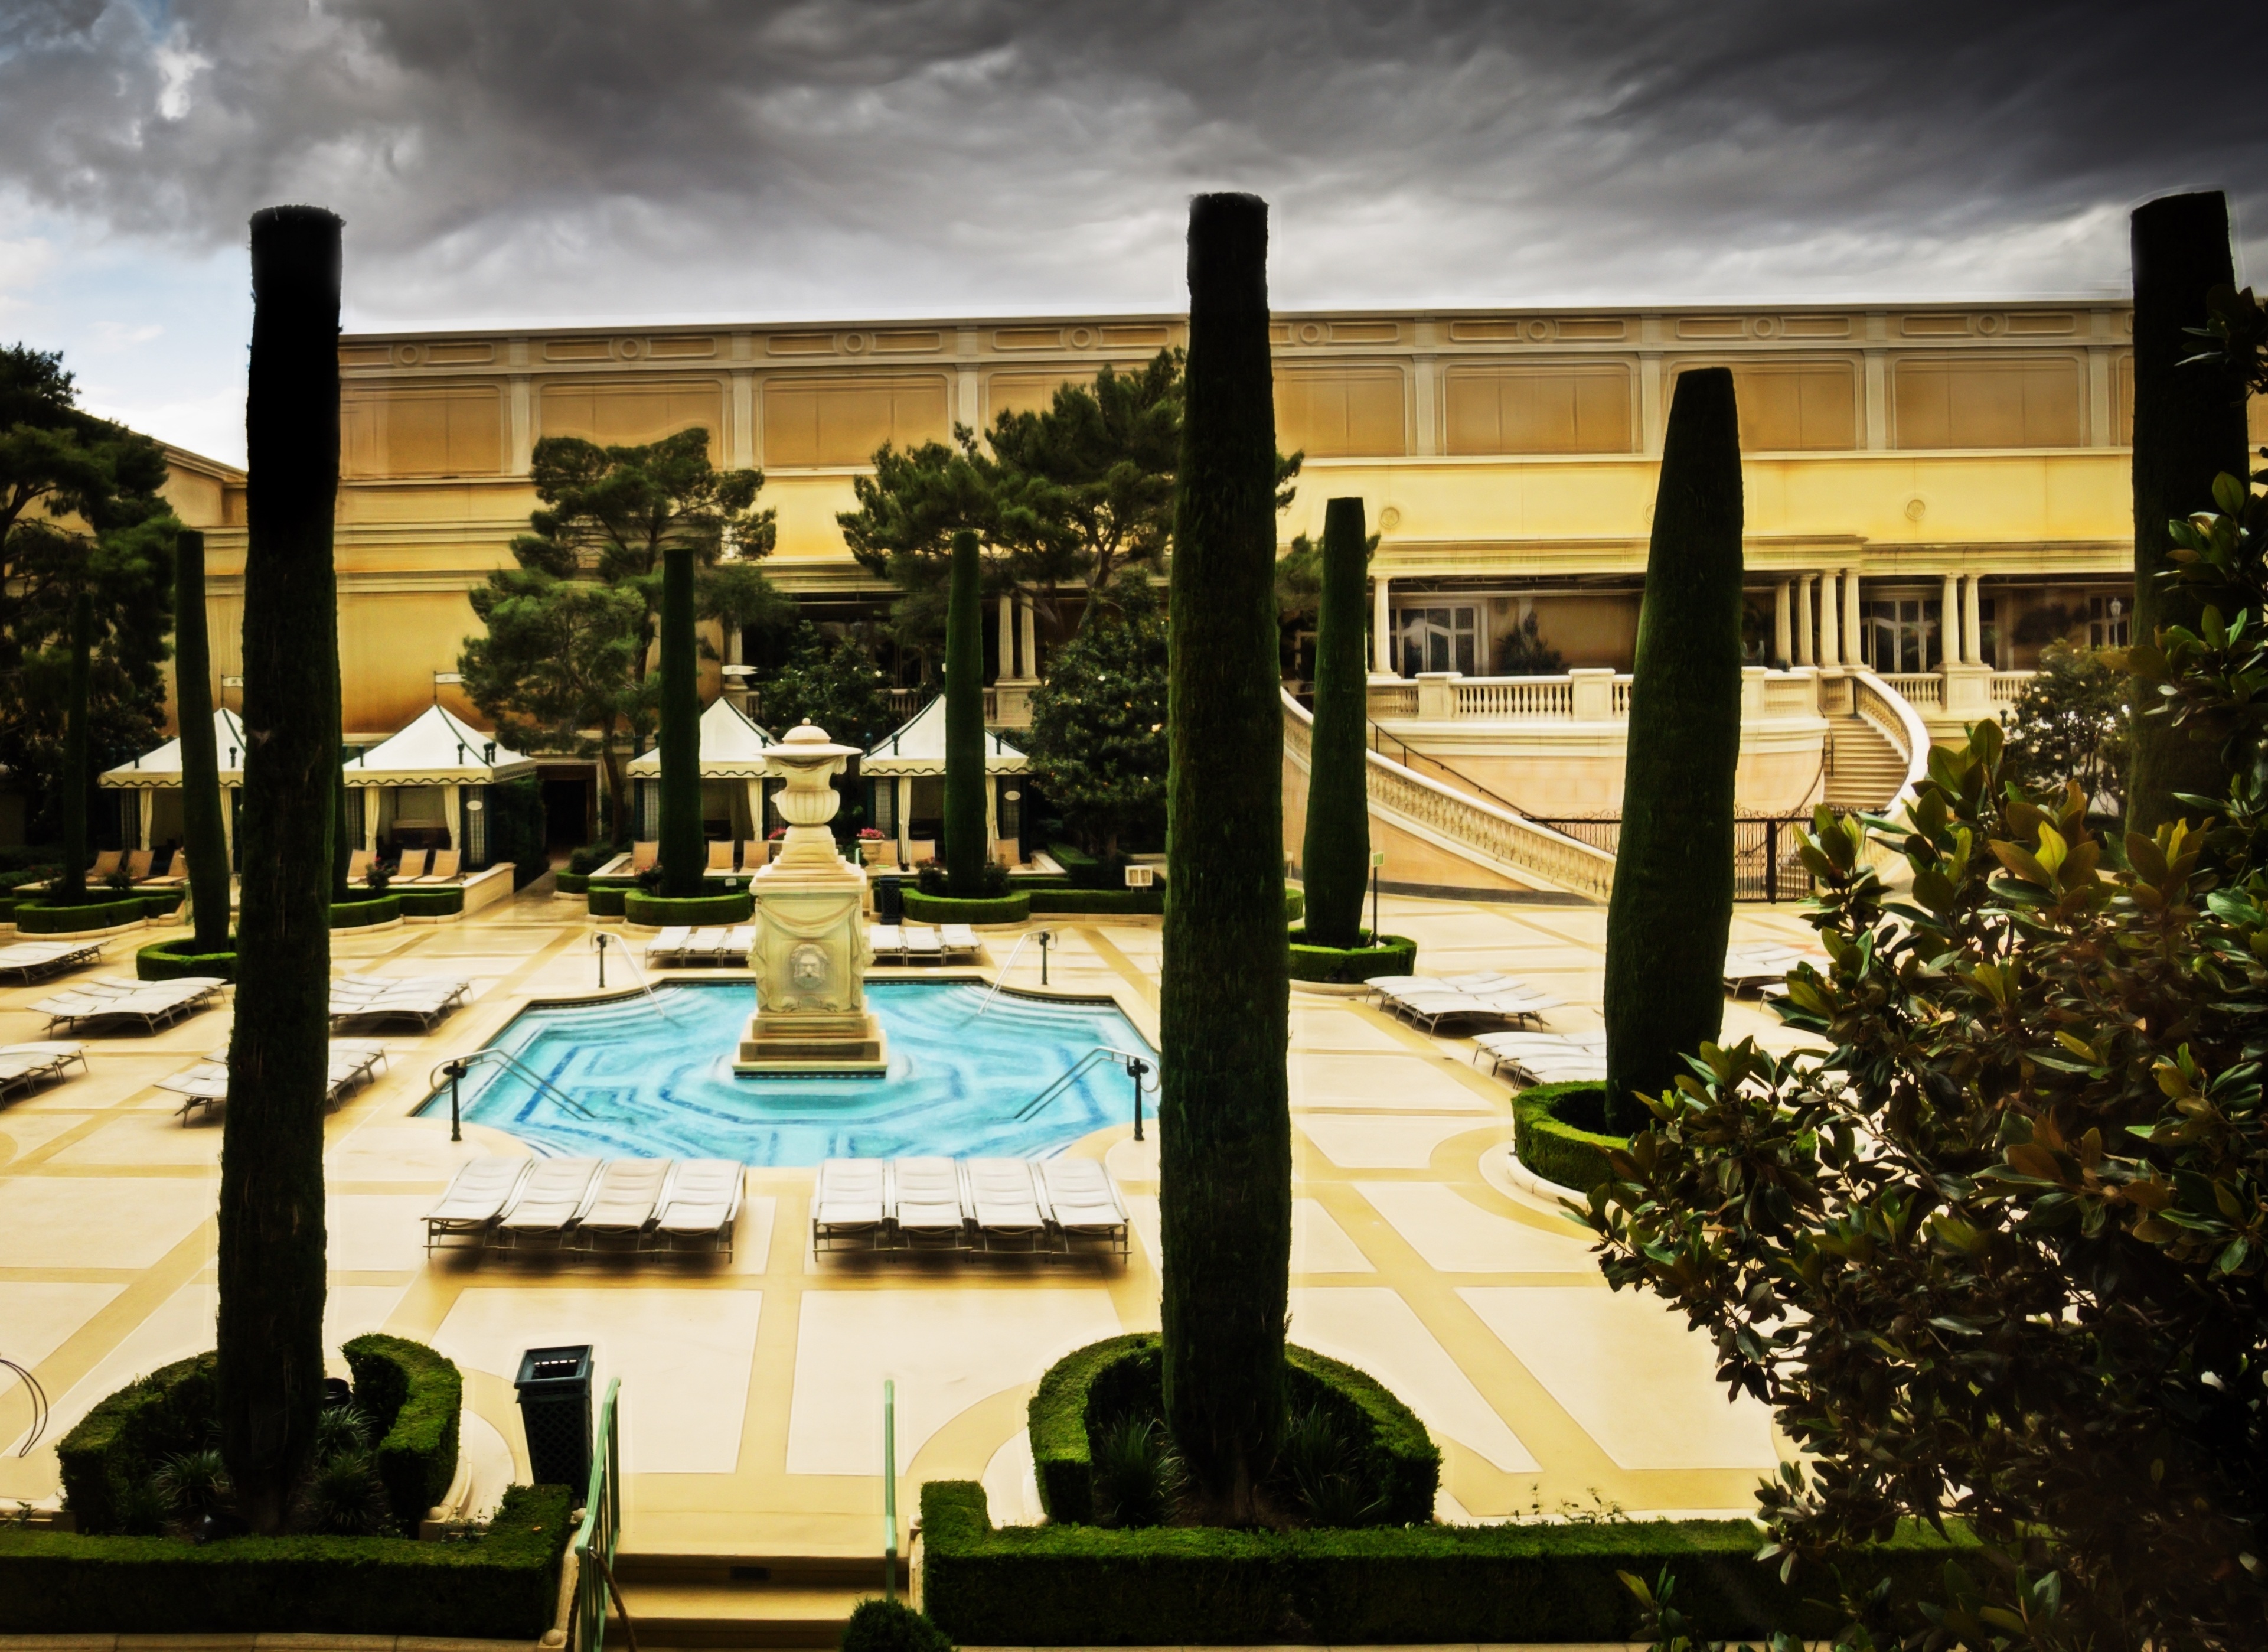
tree, architecture, mansion, home, travel, plaza, facade, tourism, courtyard, hotel, resort, estate, vegas, nevada, bellagio, casino, condominium, las vegas, residential area